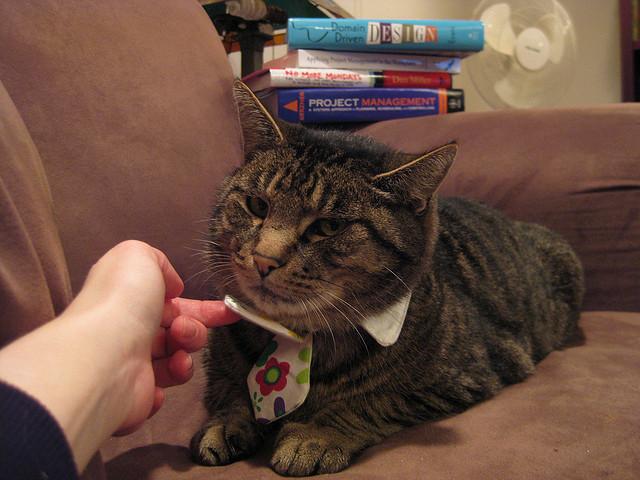
A young person who is scratching a cute cats chin.